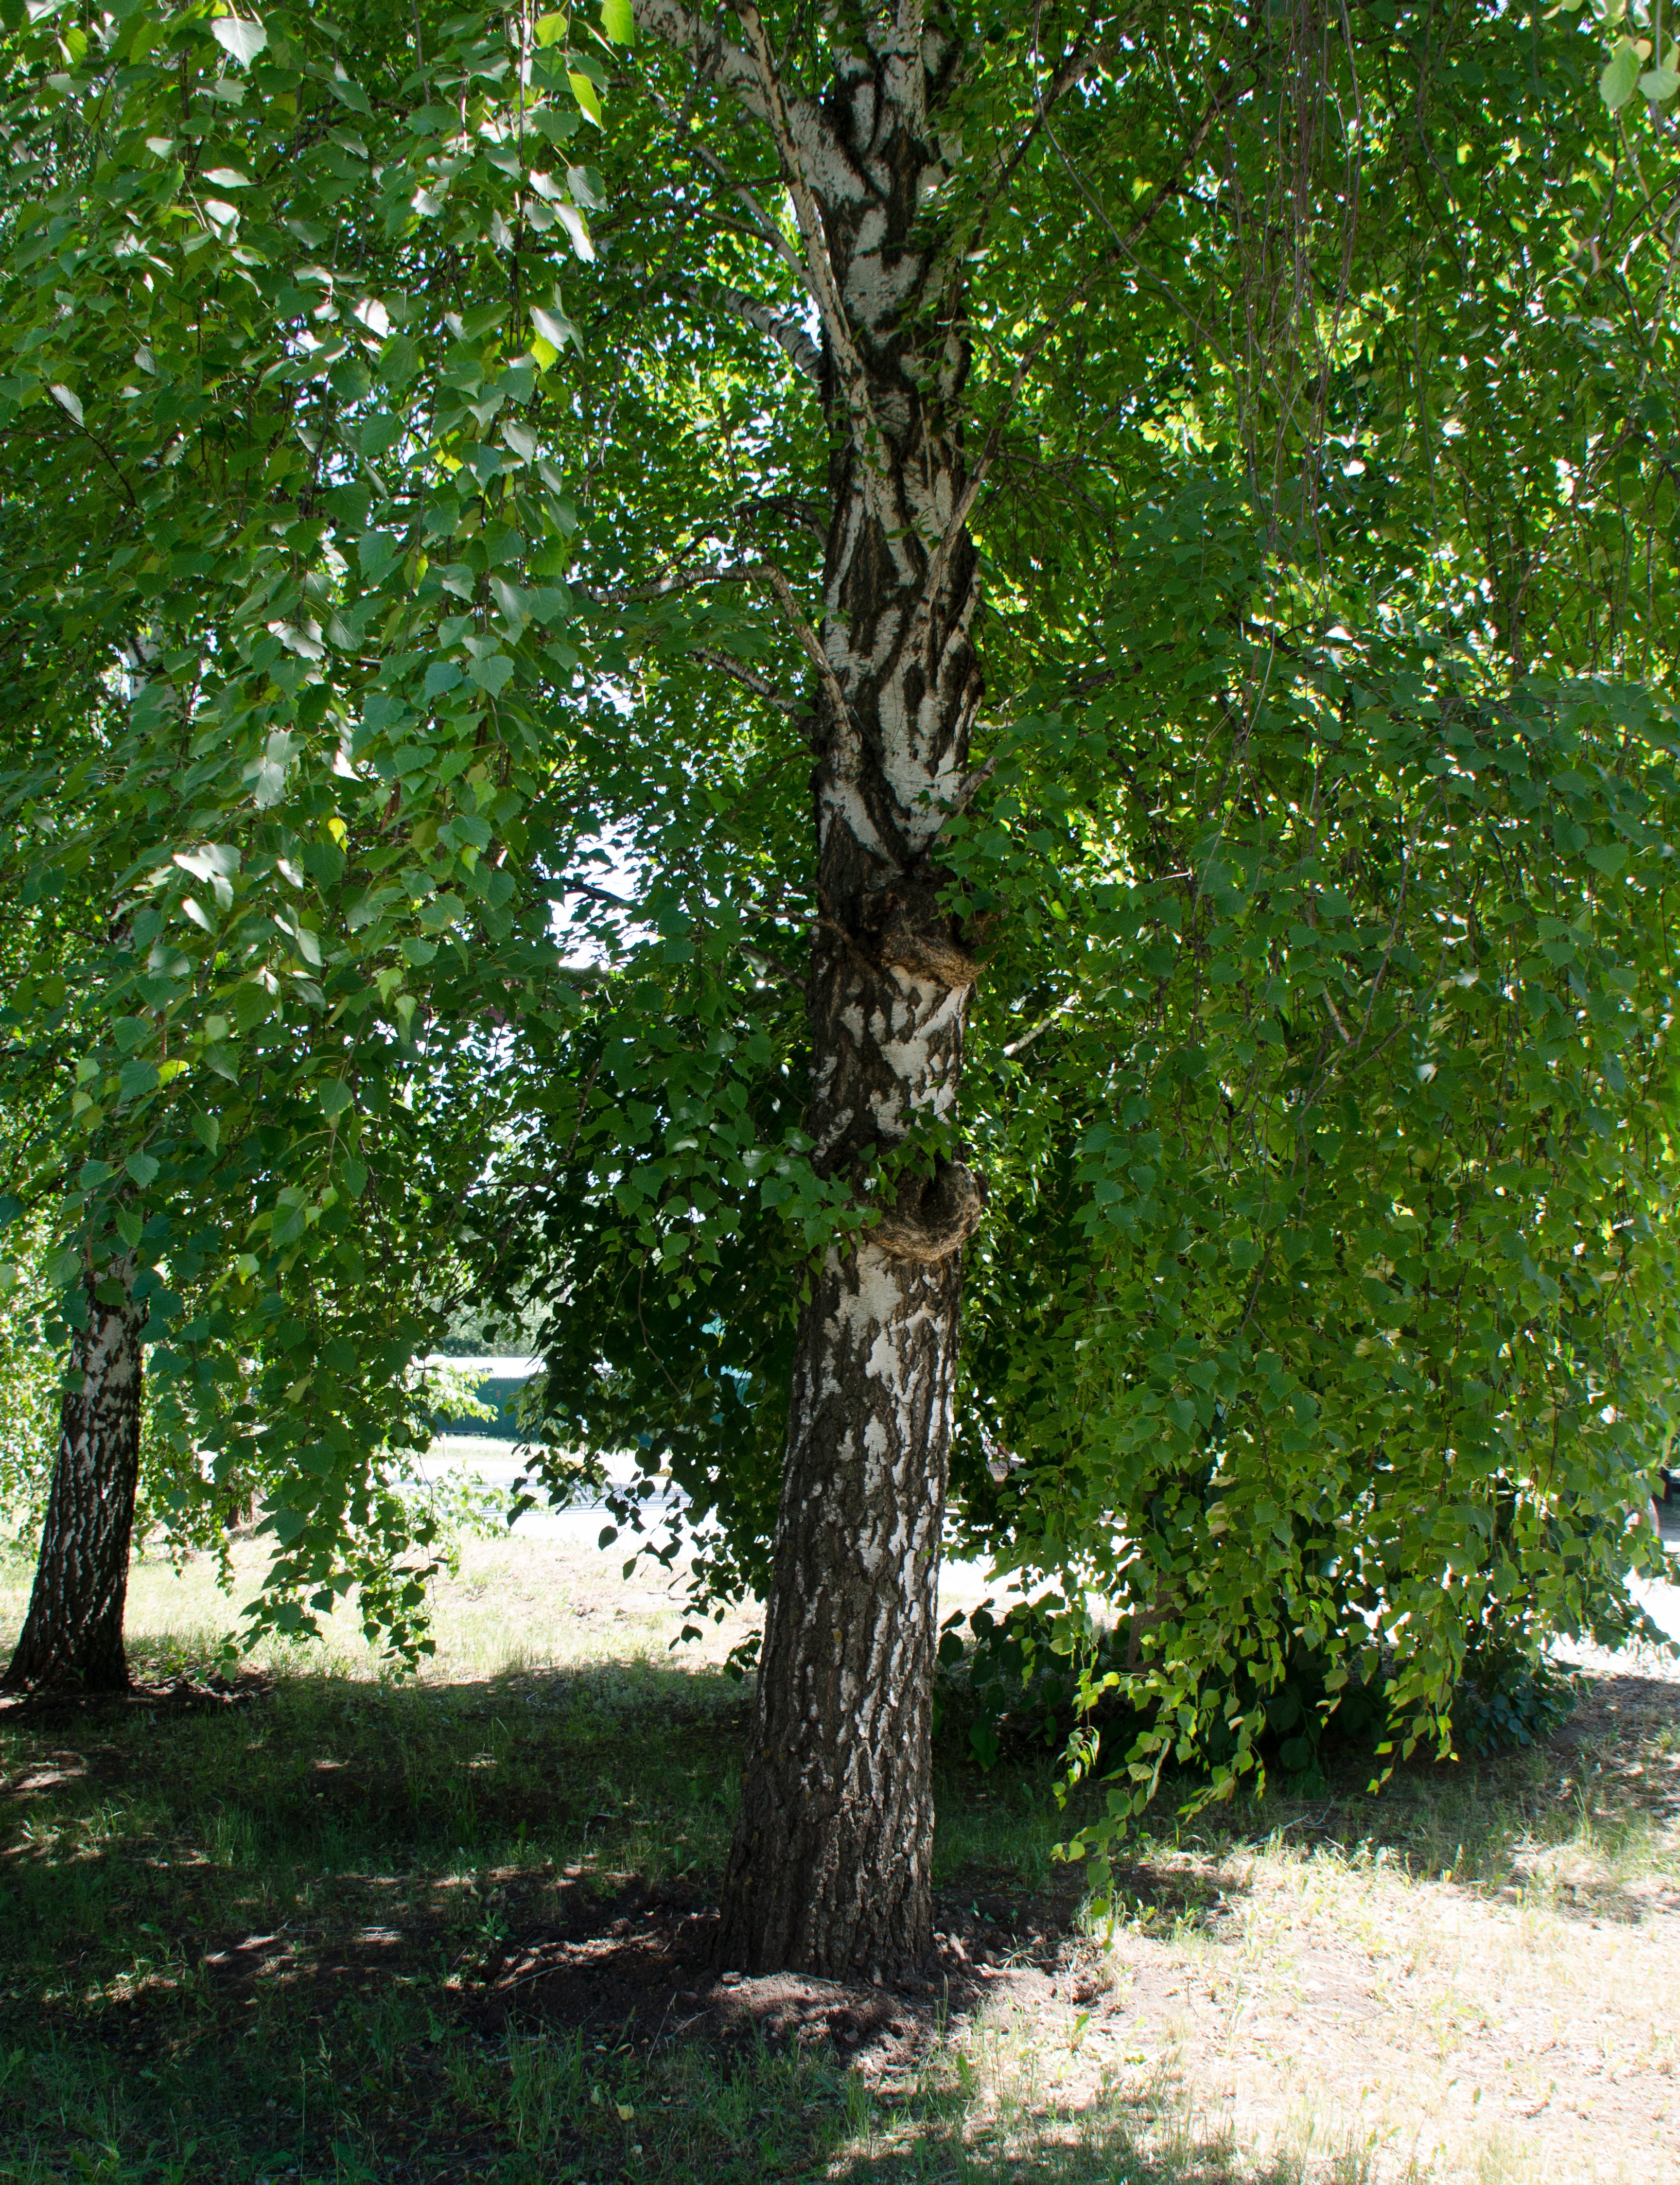
tree, nature, branch, plant, leaf, flower, trunk, spring, green, birch, botany, leaves, shrub, deciduous, oak, grove, woodland, living nature, greens, flowering plant, woody plant, land plant, plane tree family